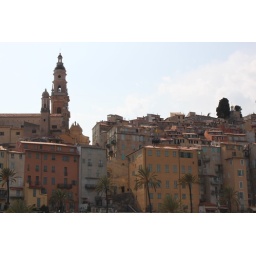
The church on the hill is Basilique St-Michel, which was built in 1701.